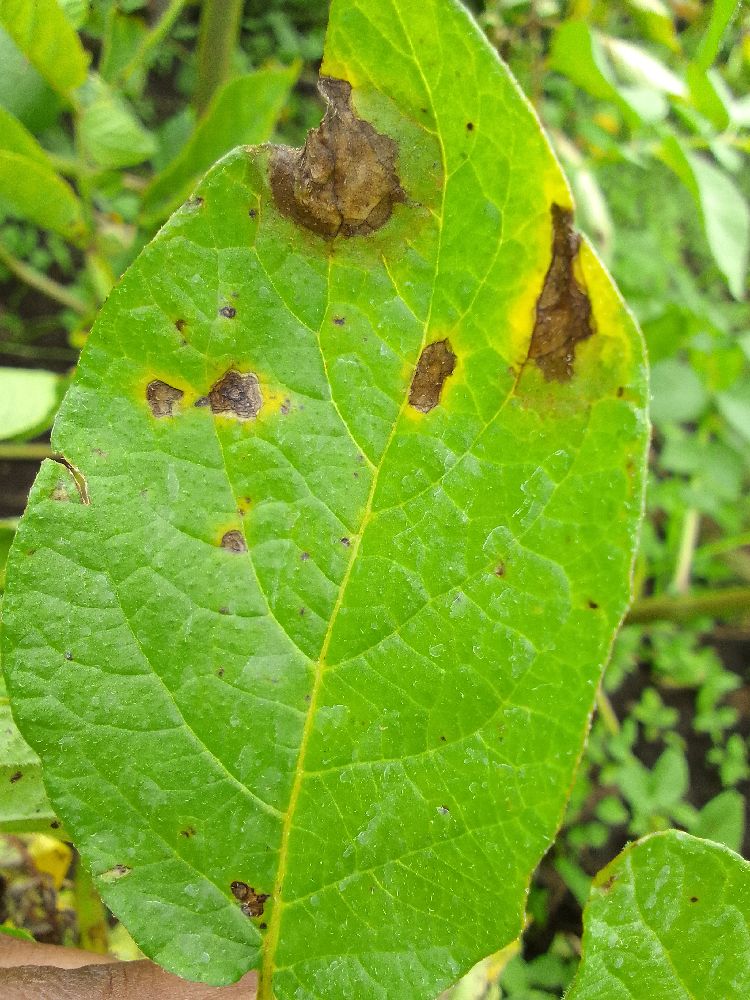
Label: Late blight